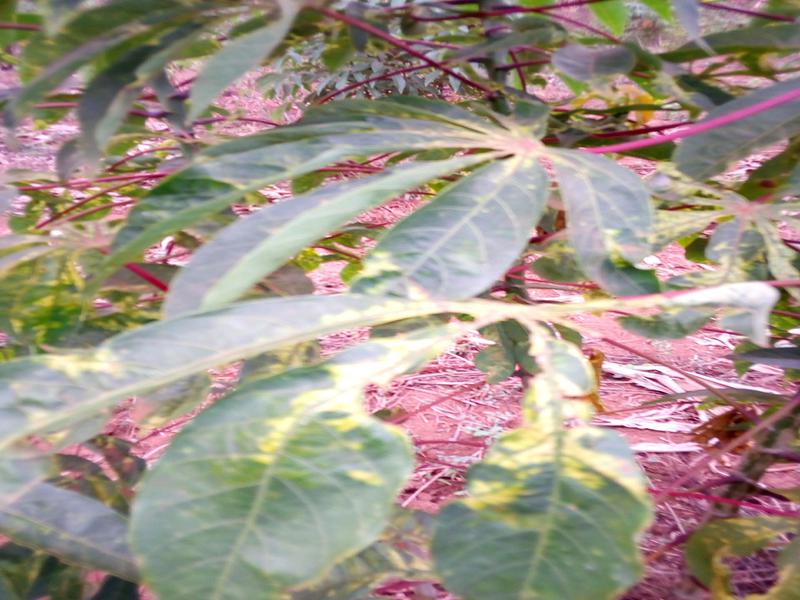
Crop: cassava
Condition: mosaic_disease